Mateo Morrison

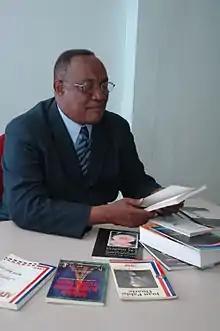
Mateo Morrison in 2012

Mateo Morrison Fortunato (born 14 April 1946) is a Dominican writer, lawyer, poet and essayist. He won the "Premio Nacional de Literatura" of the Dominican Republic in 2010.